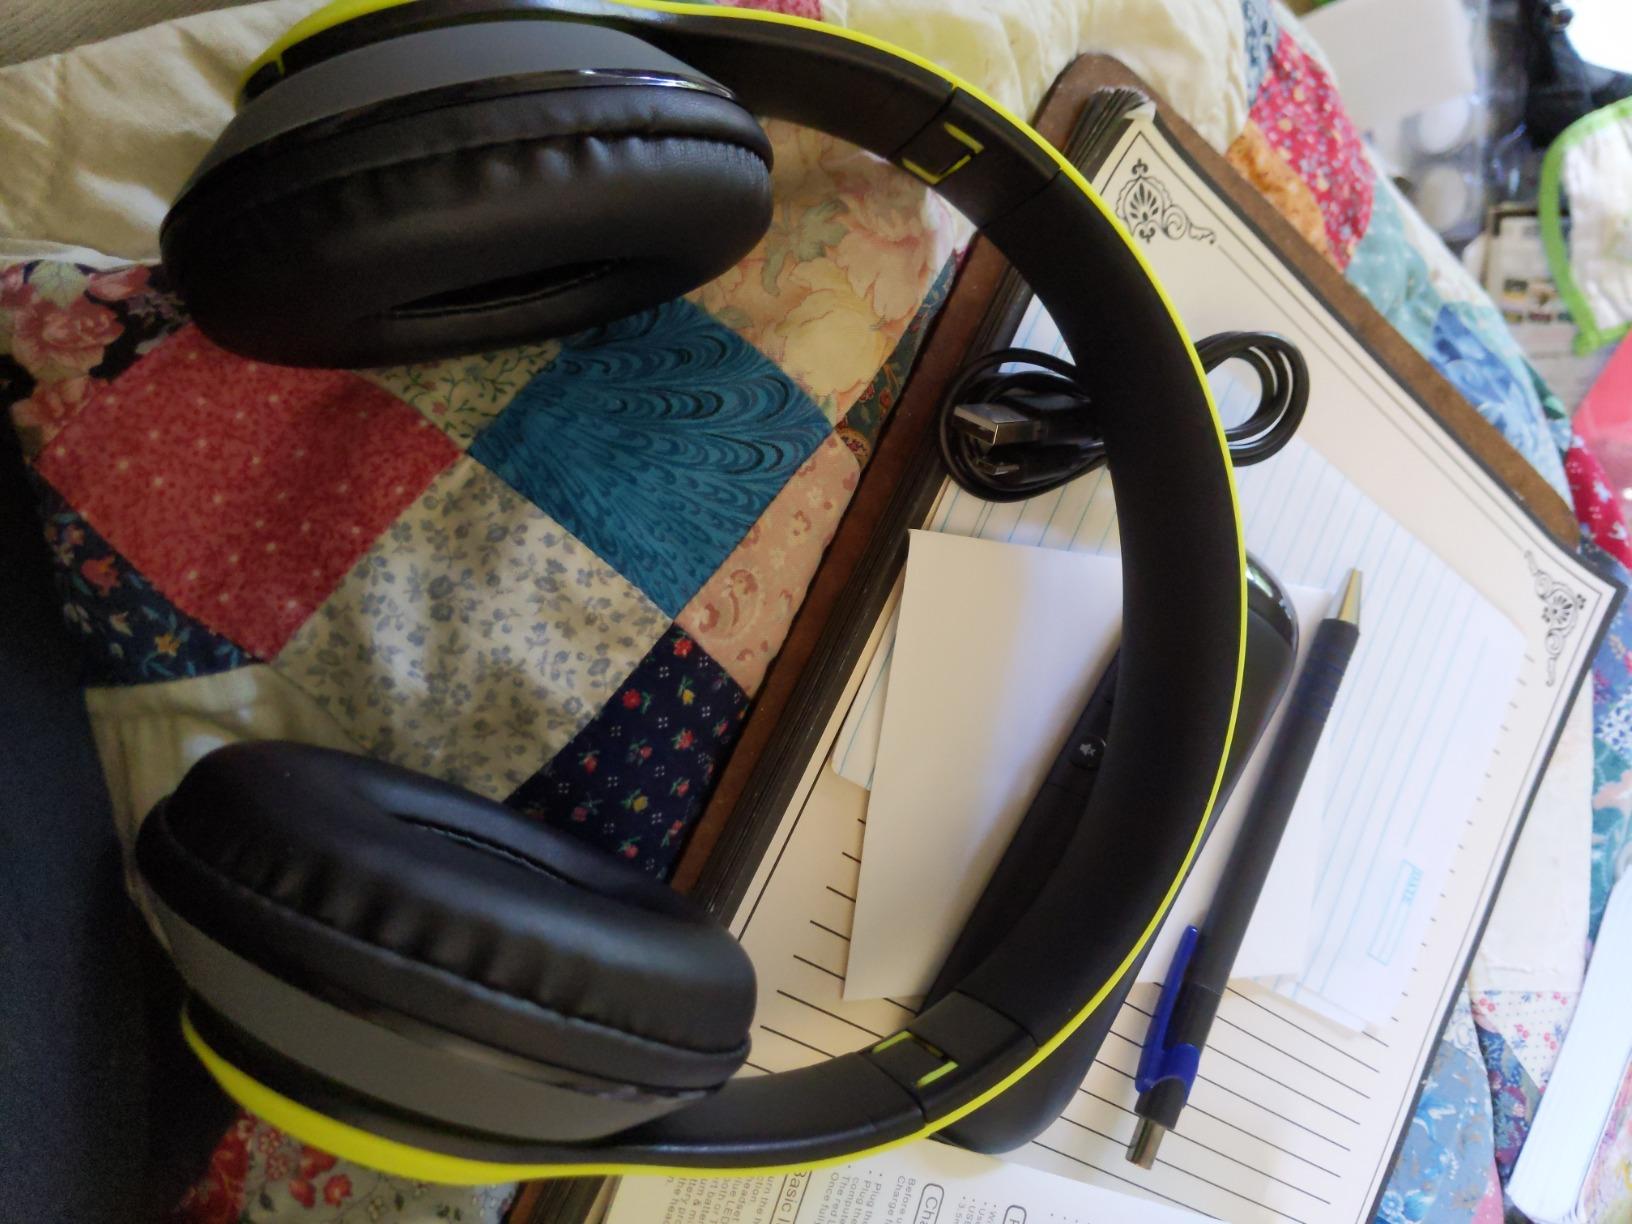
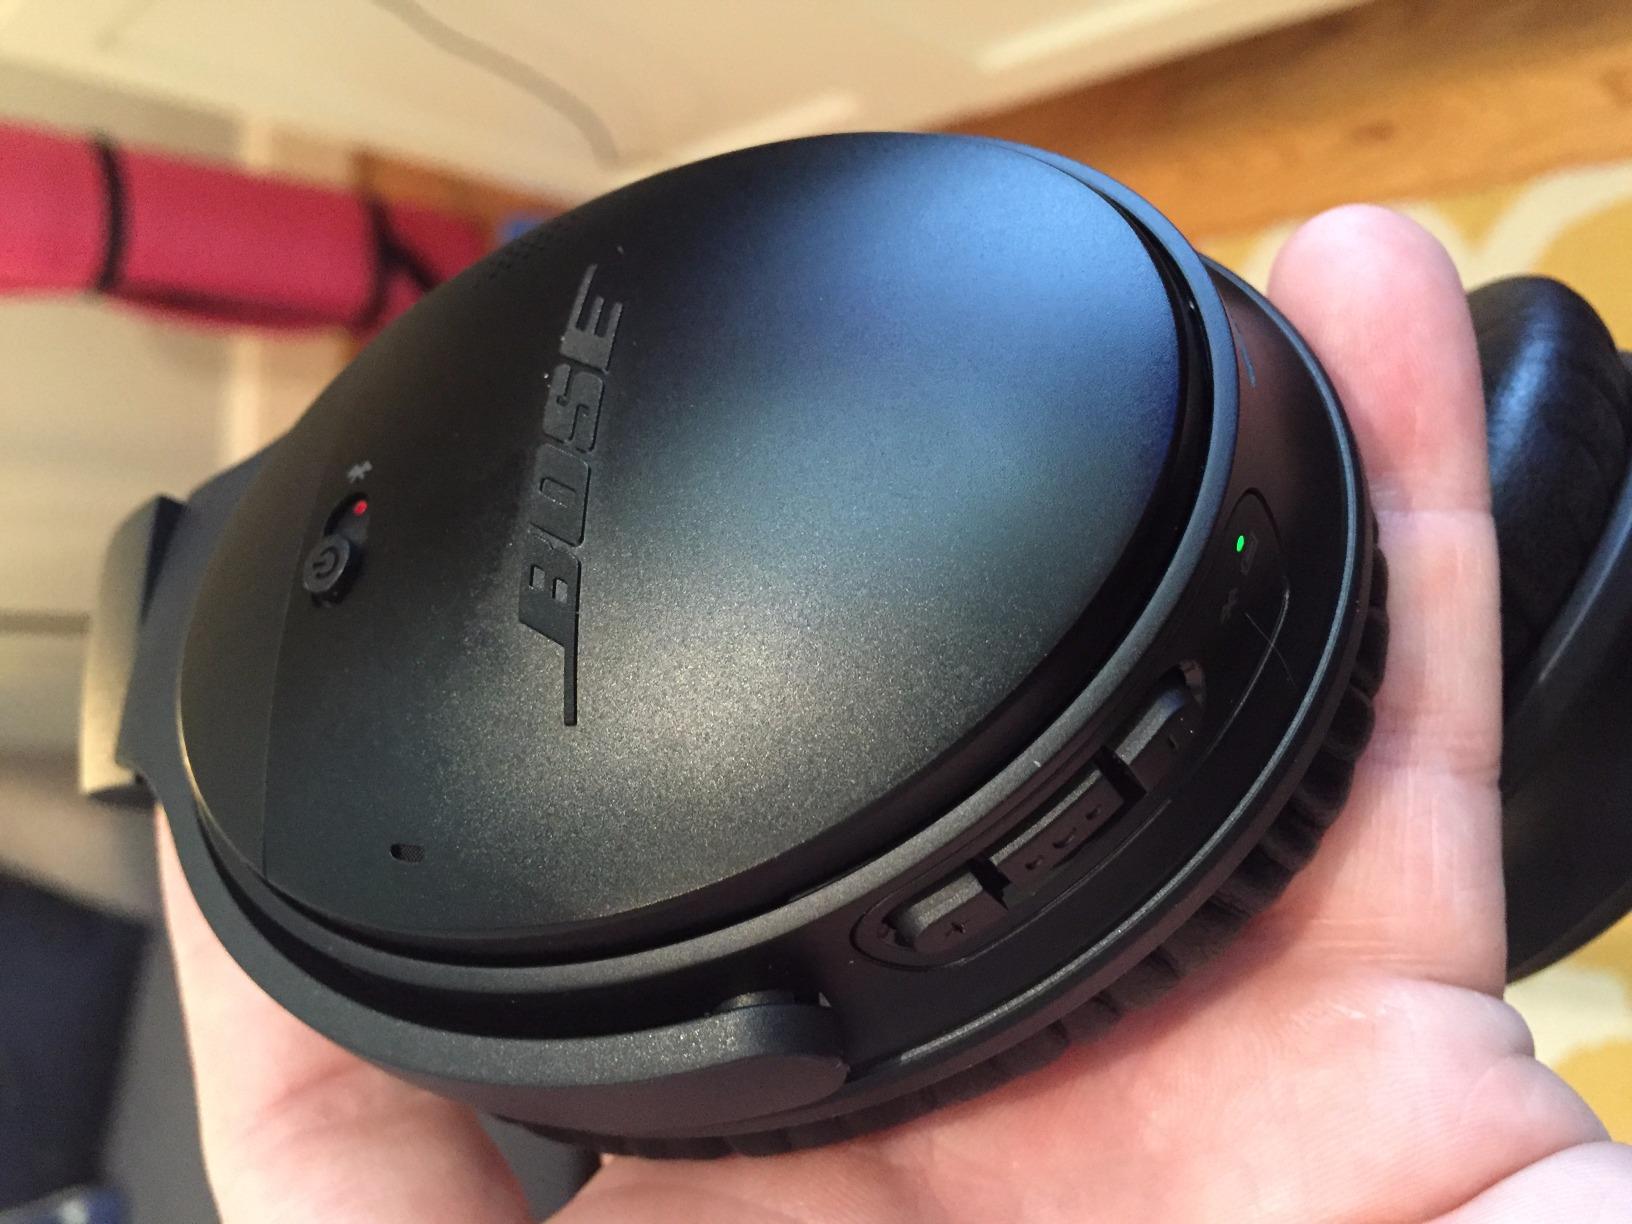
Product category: headphones
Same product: no